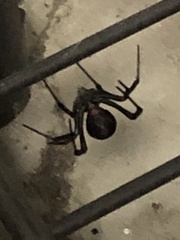
Species: Lactrodectus_hesperus